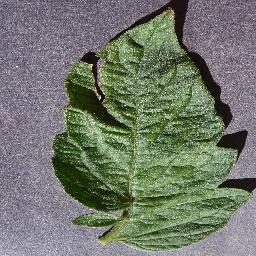
Label: Tomato___healthy